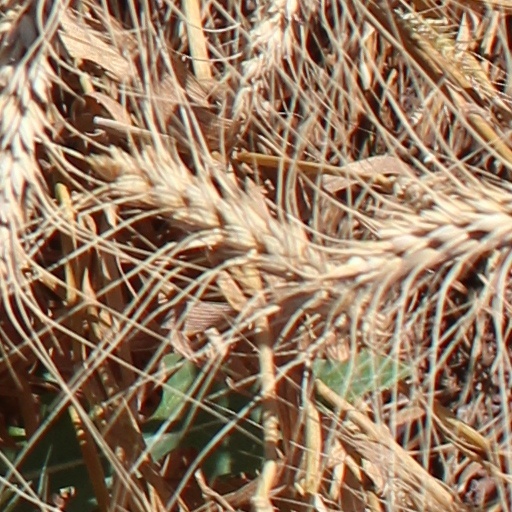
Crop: wheat